Marunouchi

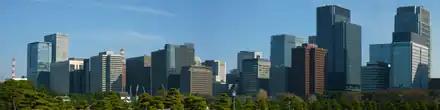
Skyline of Marunouchi district, viewed from Imperial Palace gardens

Following the Meiji Restoration, Marunouchi came under control of the national government, which erected barracks and parade grounds for the Imperial Japanese Army. In 1890 Iwasaki Yanosuke, brother of the founder (and later the second leader) of Mitsubishi, purchased the land for 1.5 million yen. As the company developed the land, it came to be known as "Mitsubishi-ga-hara" (the "Mitsubishi Fields"). Much of the land remains under the control of Mitsubishi Estate Co., and the headquarters of many companies in the Mitsubishi Group are in Marunouchi.